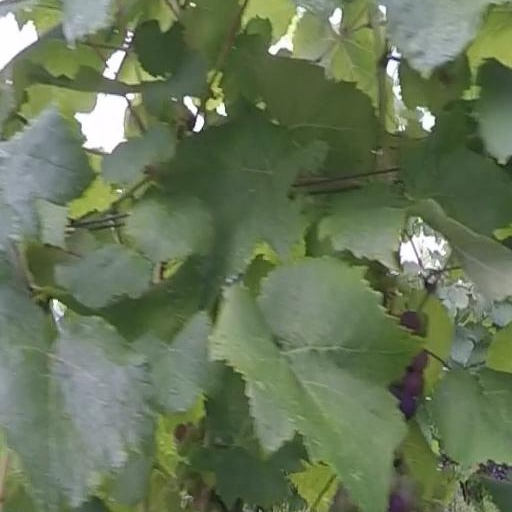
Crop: grape